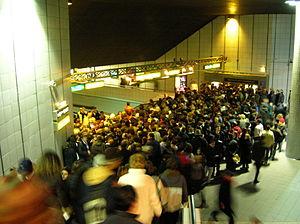
Foule dans le métro à la station Bellecour après la Fête des Lumières 2006
Bellecour est une station des lignes A et D du métro de Lyon, située place Bellecour, sur la Presqu'île dans le 2ᵉ arrondissement au centre-ville de Lyon, préfecture de la région Auvergne-Rhône-Alpes.
La Fête des Lumières s'appuie sur la fête religieuse dite fête du 8 décembre, fête de l'Immaculée Conception, Illuminations ou encore fête de la Vierge Marie. C'est une manifestation populaire, devenue évènement médiatique initié par la ville de Lyon en 1989, qui se tient chaque année pendant quatre jours autour du 8 décembre, date traditionnelle de l'événement, à Lyon.